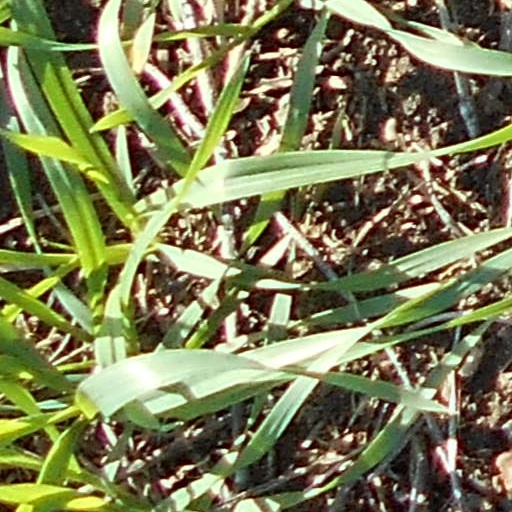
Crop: wheat